Władysław Skłodowski

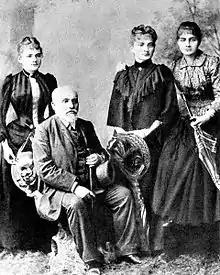
Władysław Skłodowski and his daughters Maria, Bronisława and Helna

Władysław Skłodowski (10 October 1832 – 14 May 1902) was a Polish teacher, biologist, publicist, and translator. His daughter was Maria Skłodowska-Curie.